Blue Bird All American

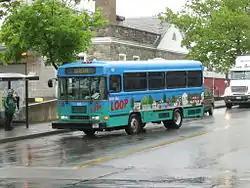
Blue Bird CSFE3000

Alongside buses produced for multiple applications, Blue Bird produced two distinct model commercial-use model ranges of the All American during the 1990s. The Blue Bird APC (All Purpose Coach) was directly derived from the body of the school bus, typically fitted with transit bus seating. The heaviest-duty model (the APC 3000) was derived from the All American.